Rafaela Gómez

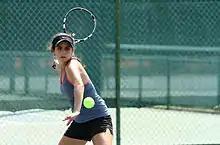
Gómez at the 2015 Fed Cup

Playing for Ecuador at the Fed Cup, Gómez has a win–loss record of 9–7.